JGSP Novi Sad

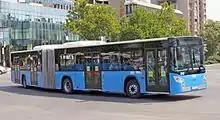
Ikarbus IK 218N JGSP bus in Novi Sad

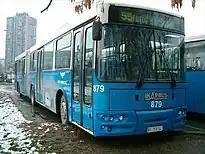
Ikarbus Ik-201 JGSP bus in Novi Sad

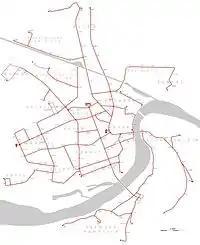
Outdated map of bus lines and stops

The beginnings of public transportation in Novi Sad date back to 1868, when the city authorities at the time were asked to grant permission for public passenger coaches to be used around the city. The number of public horse drawn coaches kept growing that by 1884 their activity was regulated by a statute.